Jaan Kirsipuu

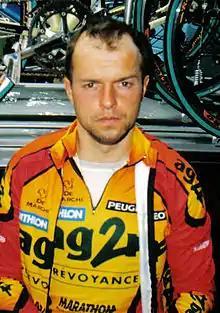

Jaan Kirsipuu (born 17 July 1969) is an Estonian former road bicycle racer, who currently works as a directeur sportif for UCI Continental team .